Abbey of Our Lady of Atlas

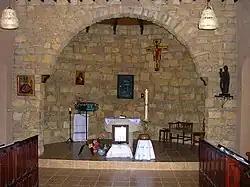
Chapel of the Priory of Our Lady of Atlas, Midelt, Morocco.

The surviving two monks of Atlas Priory, Father Jean-Pierre and Father Amédée, moved to the monastery annex in Fez, Morocco, leaving the Tibhirine location abandoned. The Abbot General of the Trappist Order, Dom Bernardo Olivera, O.C.S.O., wrote “After the departure – which we hope is only temporary – of all the monks from Tibhirine, your community of Fez in Morocco can no longer be looked upon as a simple annex house of Tibhirine. You constitute the community of Our Lady of Atlas, and therefore are an autonomous Major Priory.” The monks left the Fez location in March 2000 and moved into a new monastery near Midelt, Morocco, in buildings previously occupied by members of the Franciscan Missionary Sisters of the Immaculate Heart of Mary.